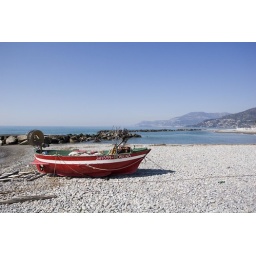
Nicely painted boat by itself on the beach